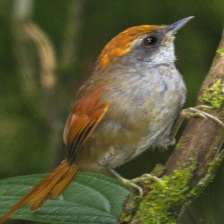
Species: AZARAS SPINETAIL
Scientific name: SYNALLAXIS AZARAE